History of collegiate wrestling

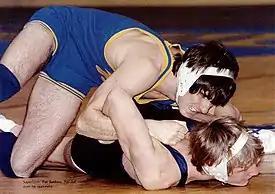
During the 20th century, folkstyle wrestling emerged as the most popular form of amateur wrestling in the United States, especially in regional hotbed wrestling areas of the Midwest, Mid-Atlantic and Southwest.

During the 20th century, collegiate (folkstyle) wrestling emerged as the most popular form of amateur wrestling in the United States, especially in regional hotbed wrestling areas of the Midwest, Mid-Atlantic, and Southwest. Wrestling matches in the United States early on were particularly long, especially among those in the Greco-Roman style. The matches most often took place in rings that were 20 feet square and set apart by three ropes. Some schools, such as Oklahoma State University, even had the wrestling rings raised on a platform, much like that of a boxing ring. Although the rules of the AAU called for the referee to determine a winner after 15 minutes of wrestling if no fall occurred, the matches of the Eastern Intercollegiate Wrestling Association were finished by falls, even if it meant an hour or more of wrestling. By 1911, collegiate wrestling rules allowed the referee to determine a win in the absence of a fall after 15 minutes. The time limits steadily decreased over the years of the 20th century. Yet for more than forty years into the 20th century, freestyle and its American counterpart collegiate wrestling, did not have a scoring system. The introduction of a point system by Oklahoma A&M wrestling coach Art Griffith, gained acceptance in 1941 and influenced the international styles as well. The following year, collegiate wrestling would mandatorily take place on open mats laid flat on the gymnasium floor; the rings and ropes were now illegal. This further made collegiate wrestling distinct from its professional counterpart, which would soon become more a form of entertainment than sport.